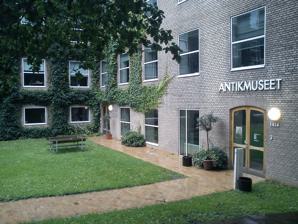
Building: Museum of Ancient Art, Aarhus
Country: Denmark
Year built: 1949
Archaeology museum in Aarhus, Denmark Museum of Ancient Art Antikmuseet Entrance to the Museum of Ancient Art Established 1949 Location Victor Albecks Vej 3, Århus Denmark Type Cultural history Website Museum of Ancient Art The Museum of Ancient Art ( Danish : Antikmuseet ) in Aarhus , Denmark is museum dedicated to the ancient art and cultural history of the mediterranean countries, in particular Ancient Greece , Etruscan civilization and Ancient Rome . The museum is situated in the university campus in the district Midtbyen . The museum was founded in 1949 by a professor from Aarhus University as a study collection in classical archaeology. The basis of the collection was 500 artifacts from the ancient cultures around the mediterranean donated by the National Museum and a number of plaster casts of antique sculptures from a museum in Aarhus. In 1971 the present exhibition area was inaugurated and since then the collection has been much expanded through purchases, presents and donations. The new physical framework and the many additions meant the collection could serve a wider audience than university students and the name of the collection was changed to the Museum of Ancient Art. In 2003 the museum was renovated and has since hosted a number of special exhibits. Collection The museum collection includes about 4000 original artifacts from the ancient cultures in the mediterranean. The mummy of the tempel singer Tabast and amulets in earthenware , clay figurines, bronze bowls and incense tubs illustrates Ancient Egypt and other Near Eastern oriental cultures. Ancient Greece is represented with a collection of ceramics from Mycene , black and red-ceramics from Athens and decorated ceramics from Corinthia . Votive offerings for the gods and burial gifts to the dead in the form of clay figures in bronze and drinking cups shows aspects of religious life. Lamps, utensils, keys, game pieces and glas shows everyday life in Roman society. The Greek coin collection is one of the most extensive in Northern Europe with about 2500 Greek and Roman coins spanning the East Greek city states in present-day Turkey to coins from the Hellenic kingdoms. The Roman coins contains coins from the earliest Republic when they more closely resembled metal lumps to the late Antique period when the coins were engraved with portrait of Emperor Constantine . References